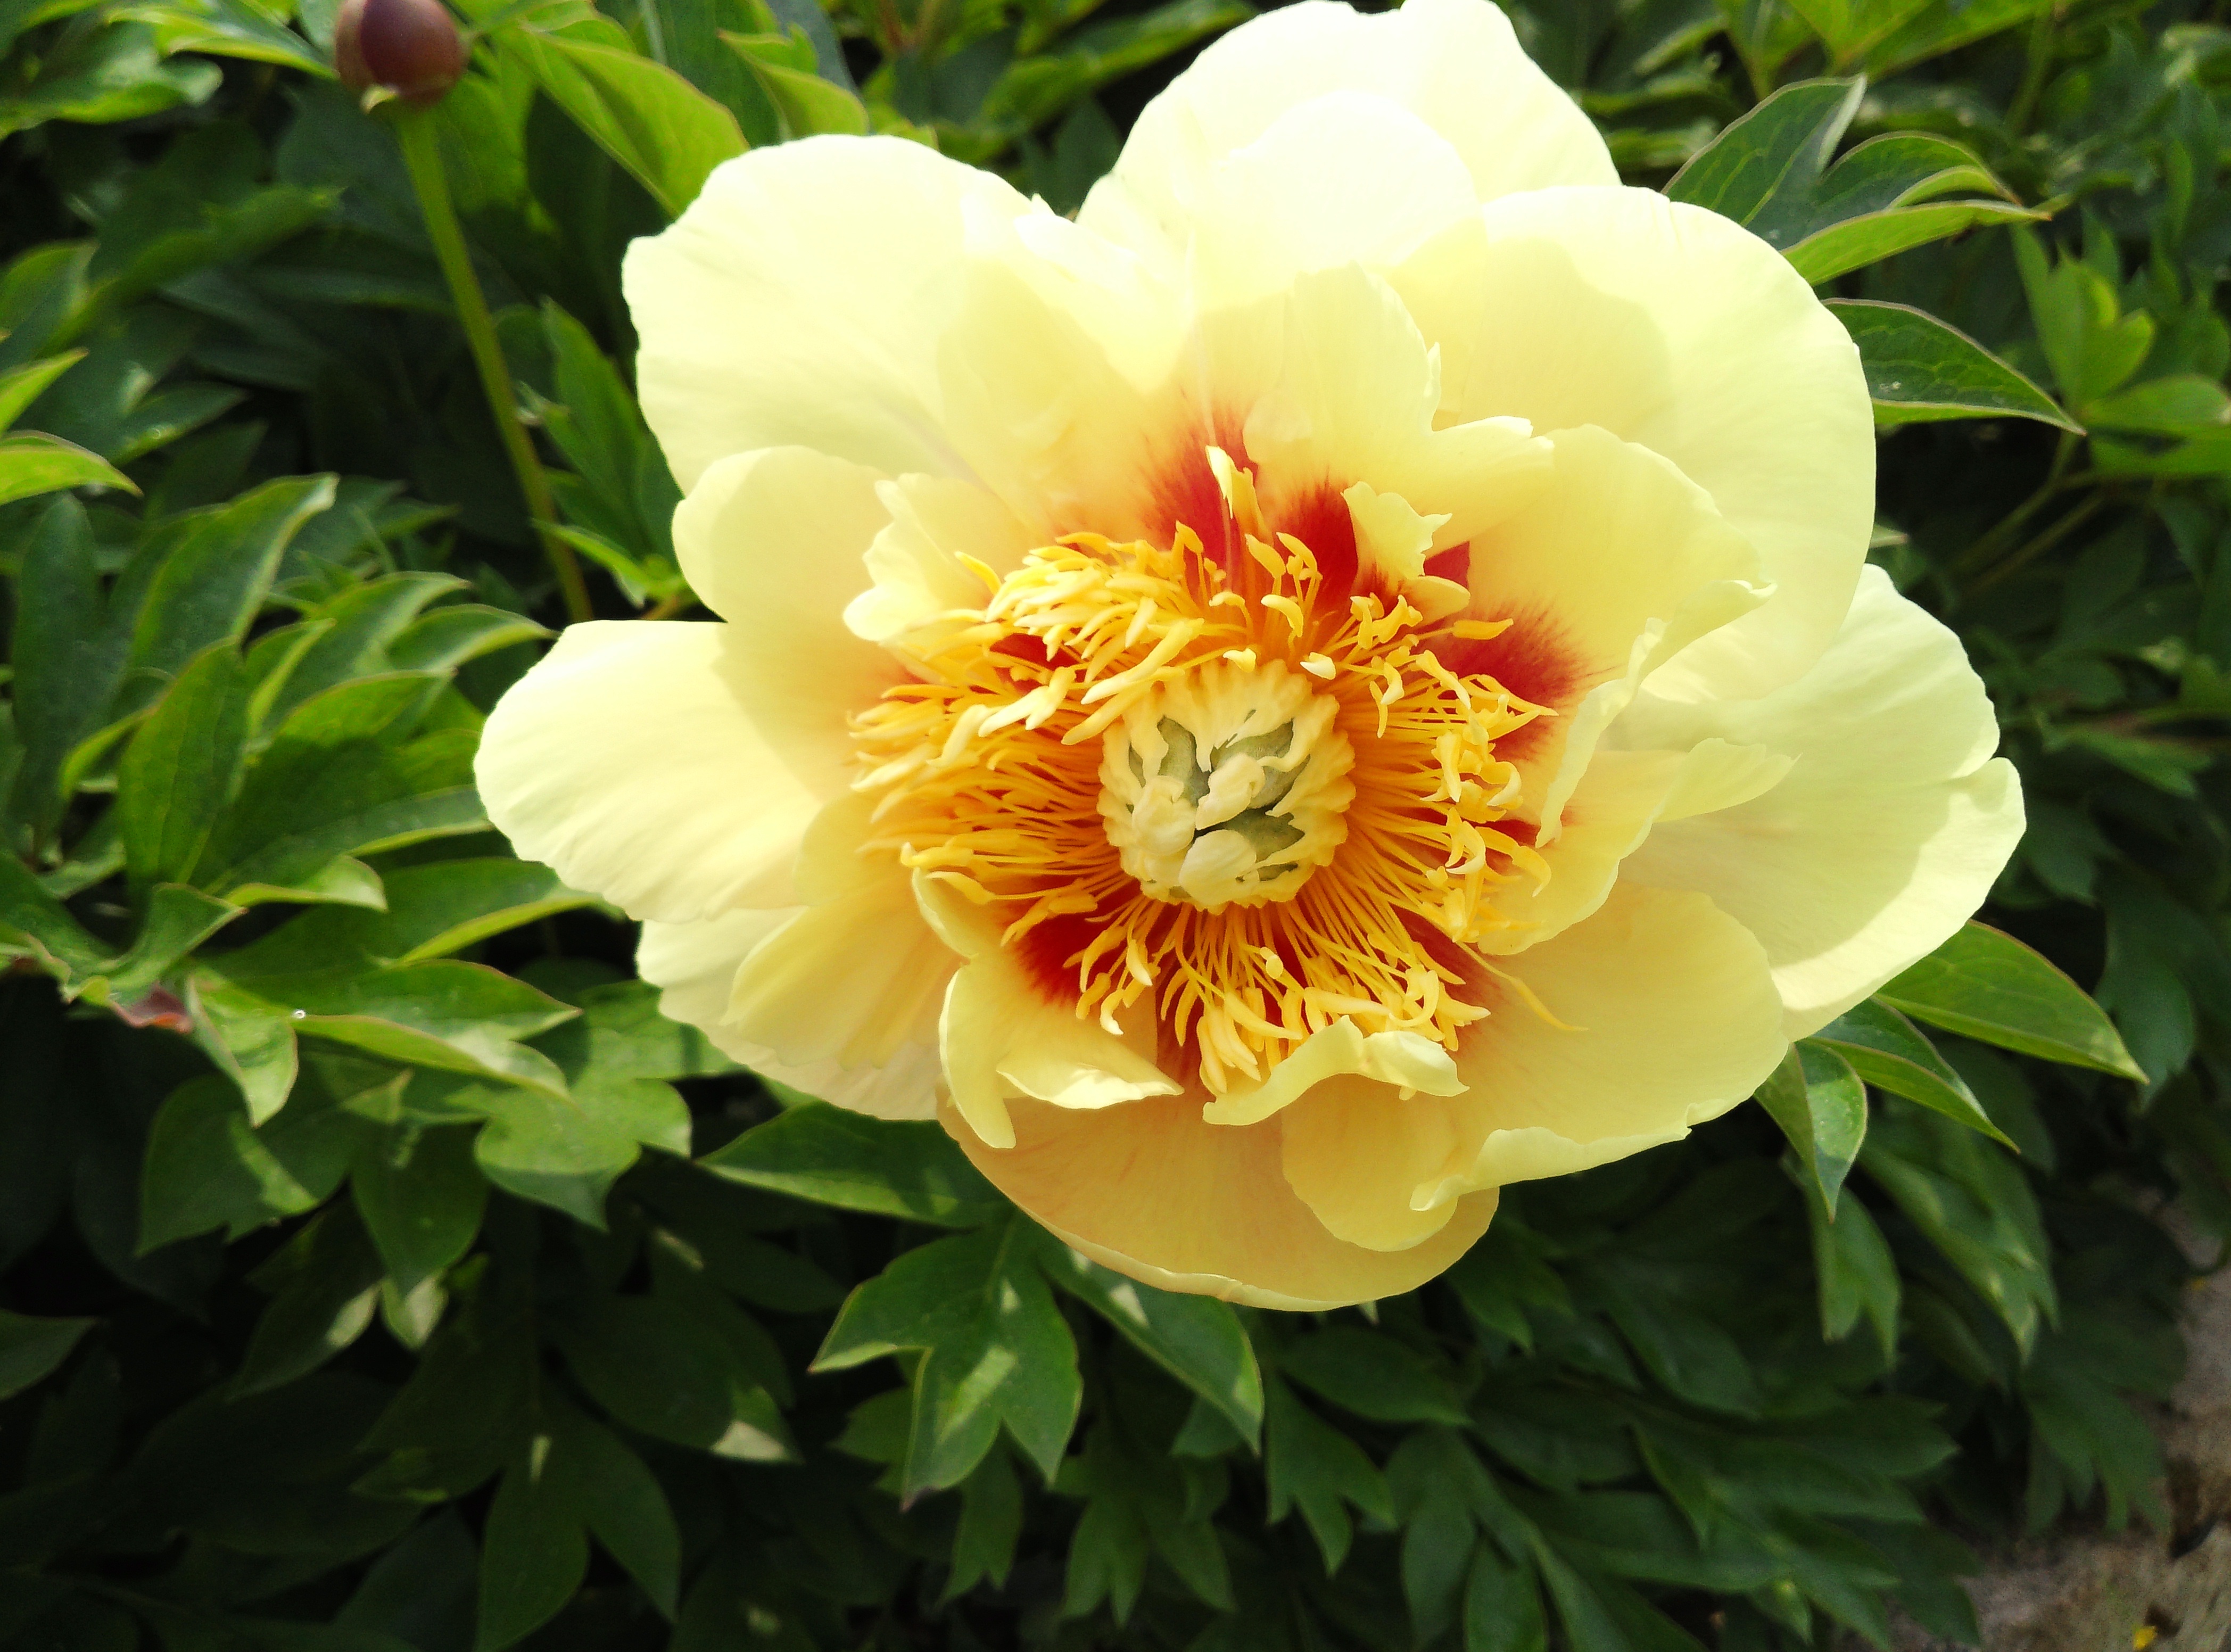
nature, plant, flower, petal, spring, botany, yellow, garden, flora, flowers, peony, floribunda, flowering plant, peonies, land plant, rosa centifolia